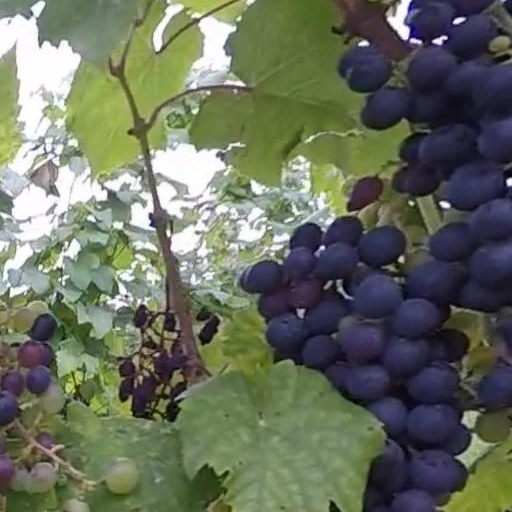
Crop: grape